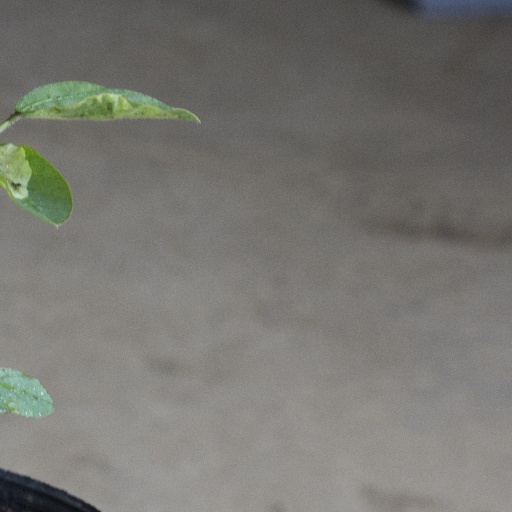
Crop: soybean